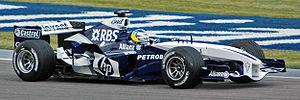
Nick Heidfeld, né le 10 mai 1977 à Mönchengladbach, est un pilote automobile allemand. De 2000 à 2011, il participe à 183 Grands Prix de Formule 1, pour treize podiums inscrits.